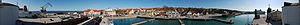
Panorama du port de Visby en Suède